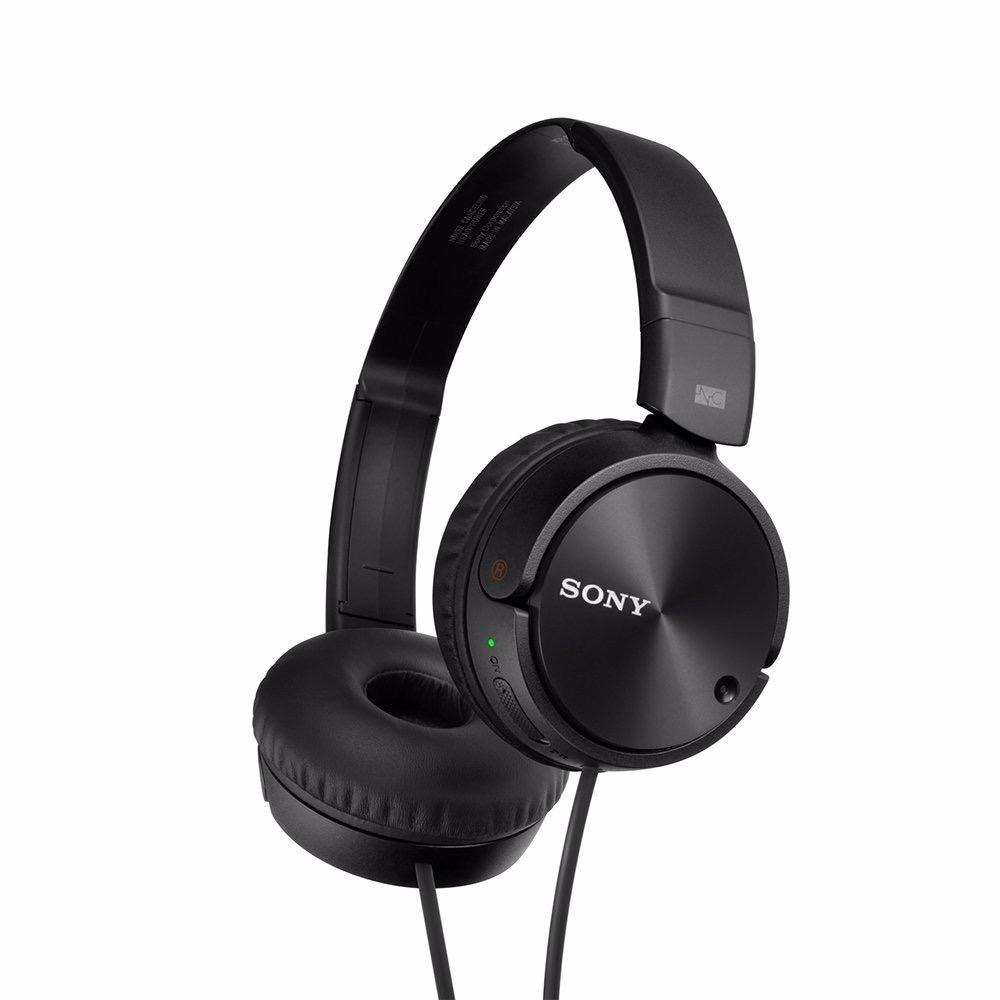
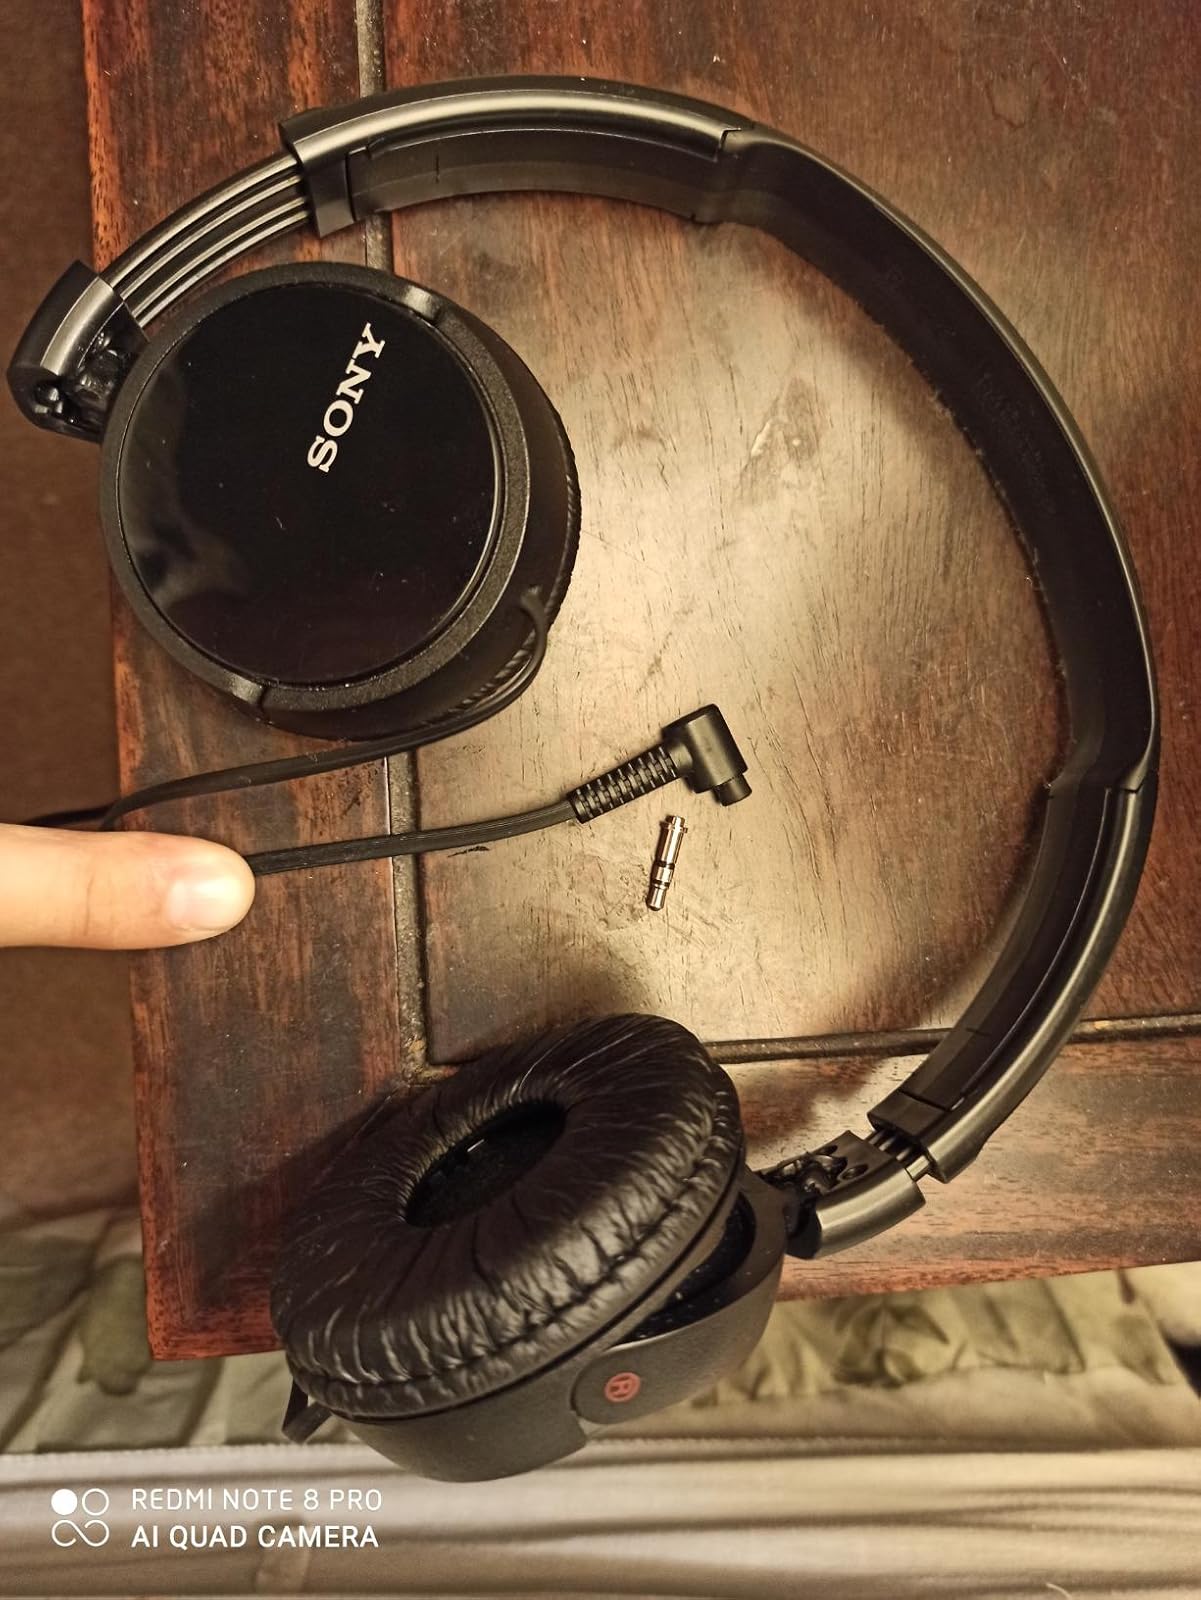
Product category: headphones
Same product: yes